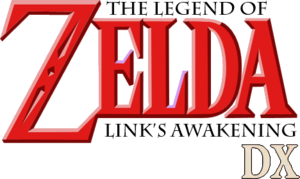
The Legend of Zelda: Link's Awakening / The Legend of Zelda: Link's Awakening DX
Link's Awakening DX's logo
The Legend of Zelda: Link's Awakening er det fjerde The Legend of Zelda-spil. Det er designet og udviklet af Nintendo og udgivet til Game Boy og er det første spil i serien udgivet til en mobil spillekonsol. Det blev først udgivet i Japan den 6. juni 1993 og senere på året også i Europa og Nordamerika. Spillet er desuden også blevet udgivet til Game Boy Color i 1998 under navnet The Legend of Zelda: Link's Awakening DX, og i en ny 3D-udgave til Nintendo Switch i 2019. Prinsesse Zelda og Triforcen er ikke med i spillet, og det er et af de eneste spil i serien, der ikke foregår i landet Hyrule. Det foregår i stedet for på øen Koholint Island, en tropisk ø, hvor legenden siger, at dem, der sætter til fods på øen, aldrig nogensinde kan forlade den igen.